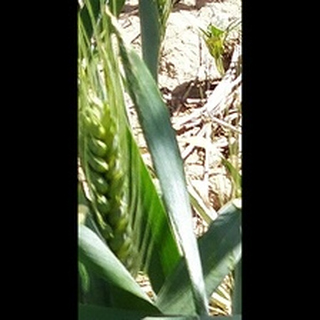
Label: healthy_wheat